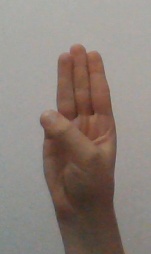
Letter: thaa